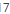
Number: 7